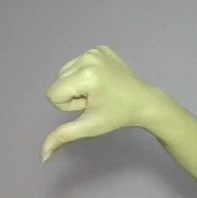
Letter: waw